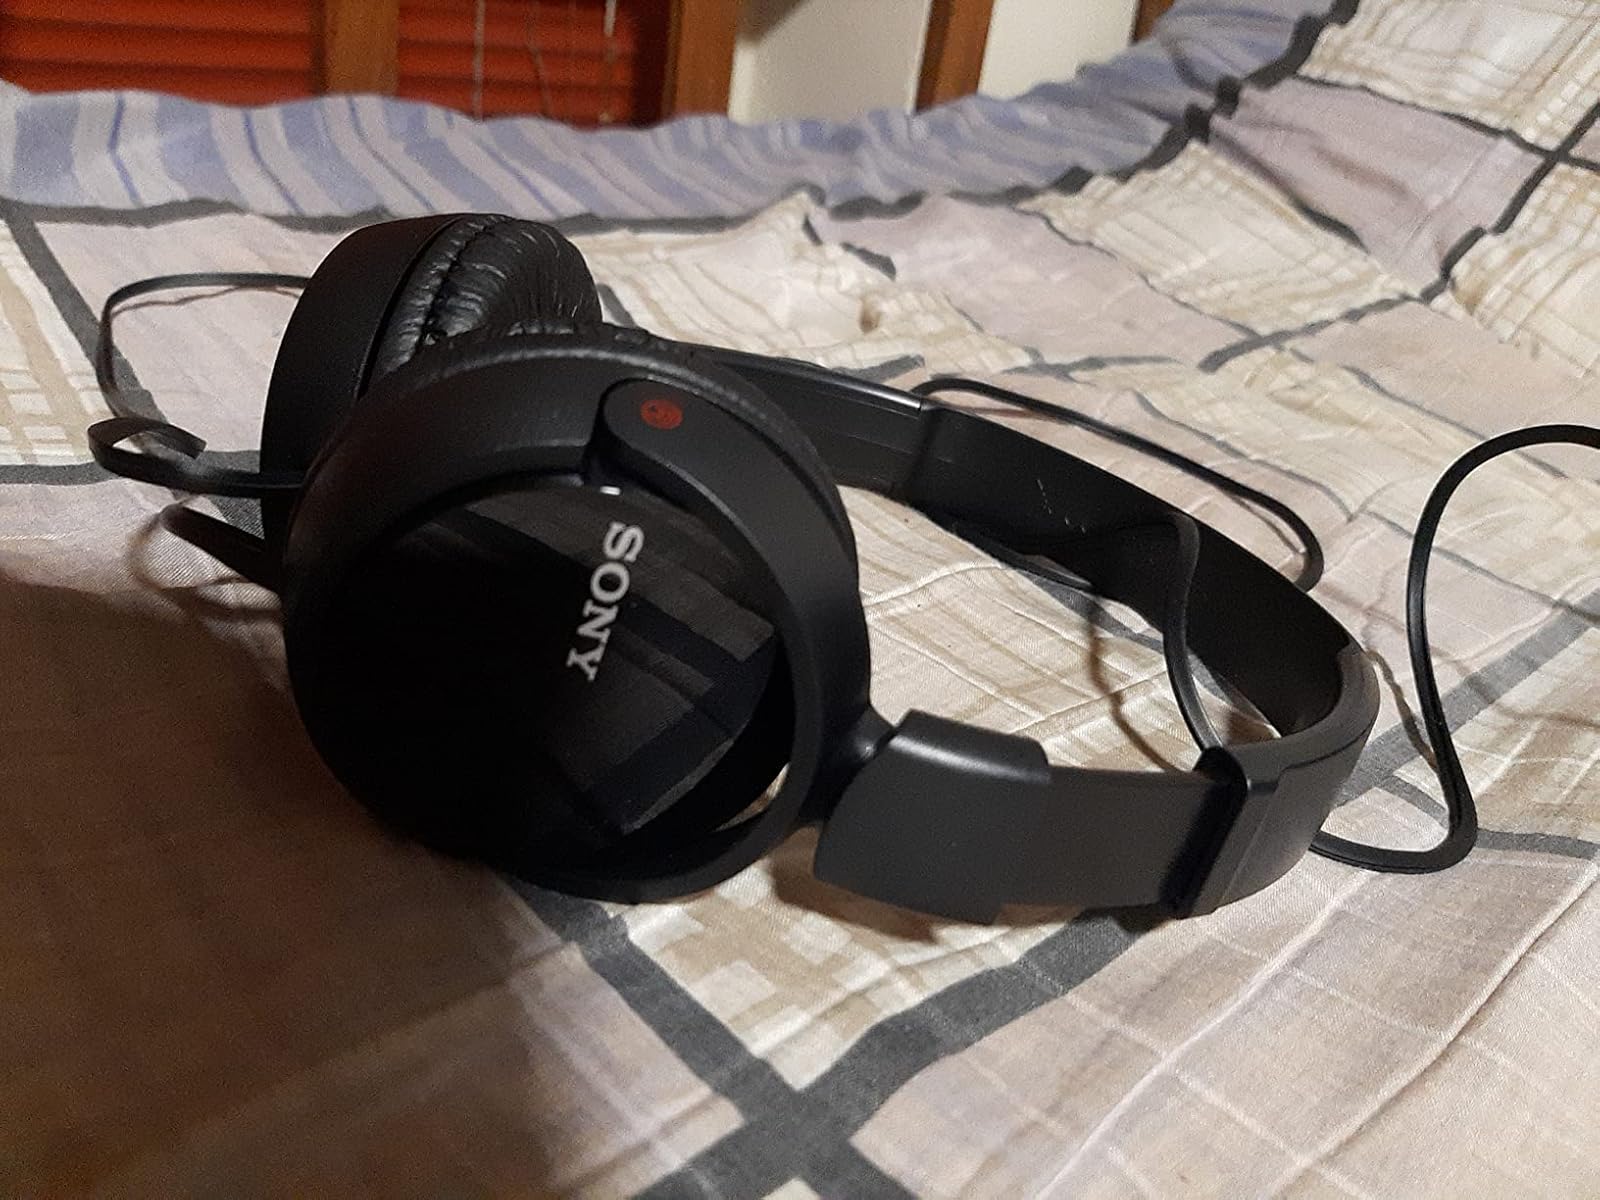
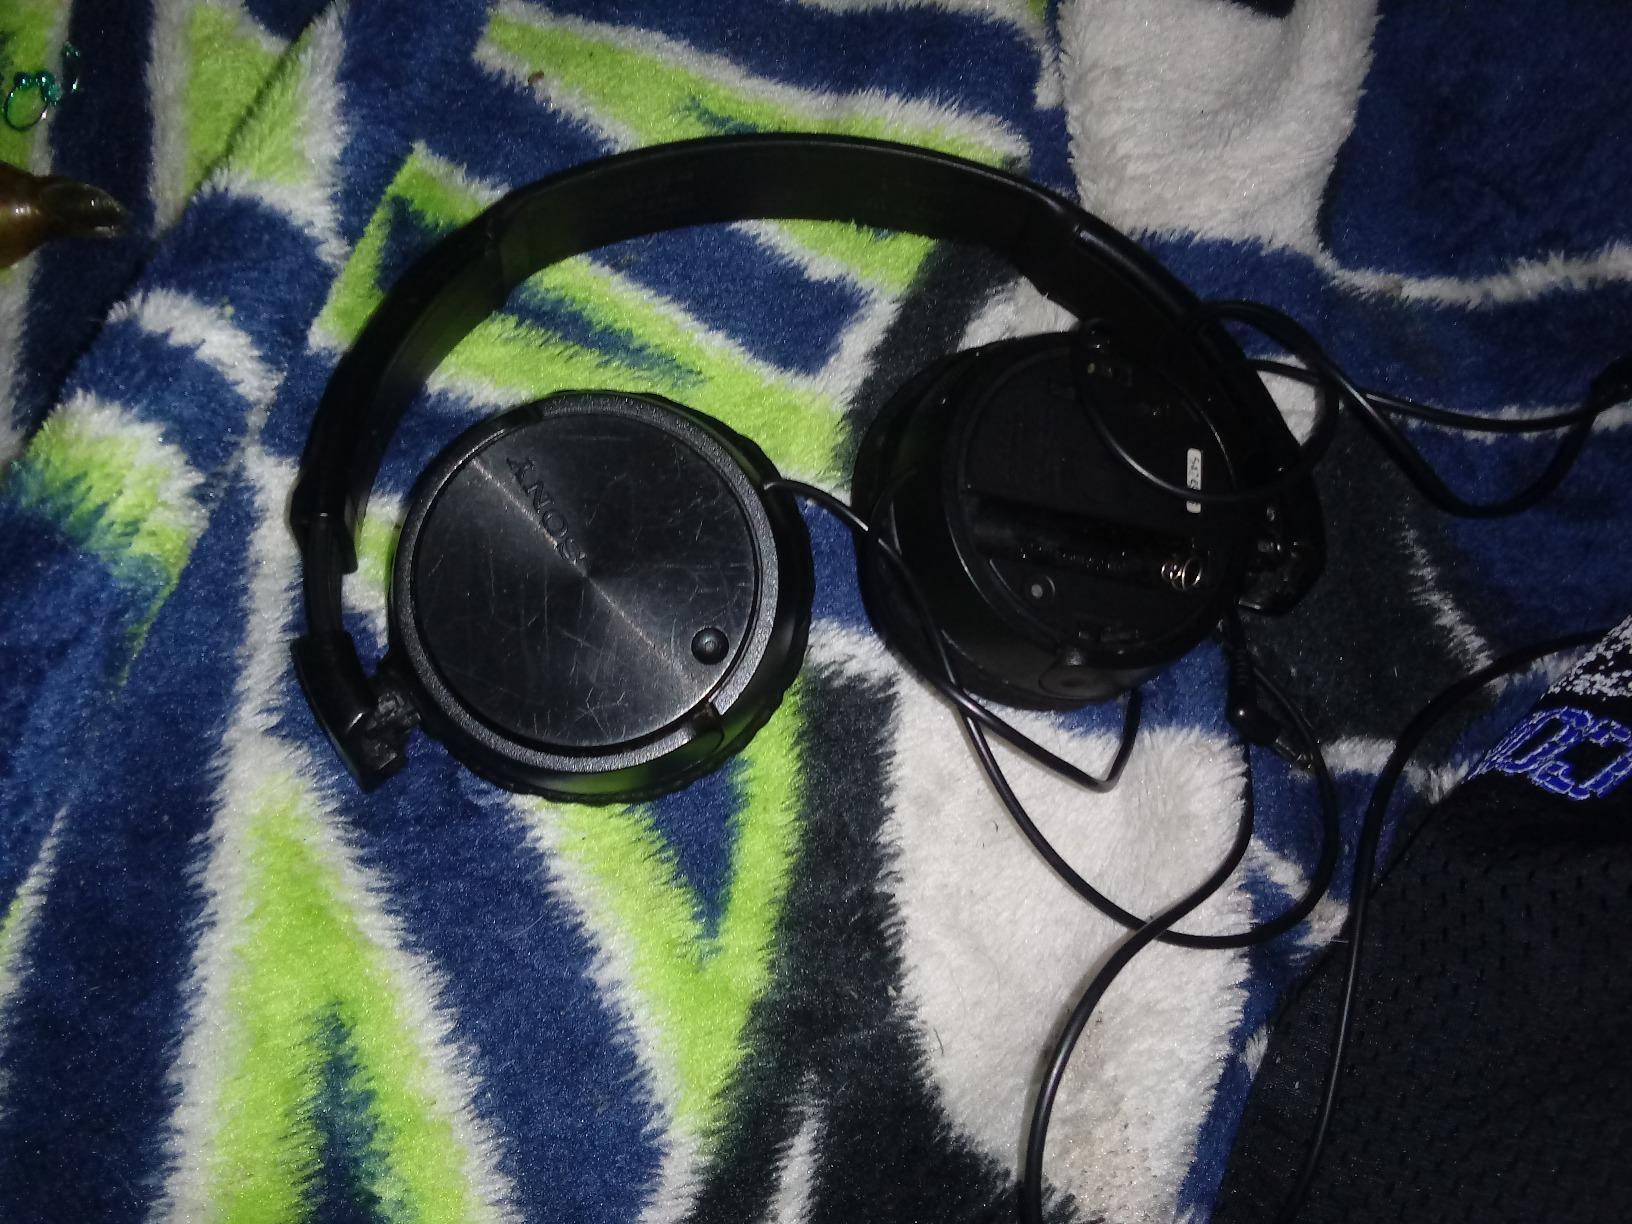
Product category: headphones
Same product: yes